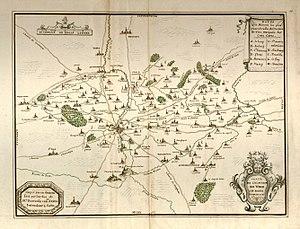
Carte de l'élection de Vire en Basse-Normandie, XVIIe siècle.
Boris Porchnev, né en 1905 et mort en 1972, est un historien soviétique, connu pour ses travaux sur les révoltes populaires dans la France d'Ancien Régime, menés notamment à partir des archives du fonds Séguier.